Origin of the Book of Mormon

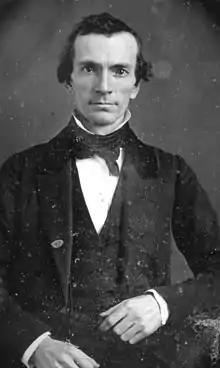
Oliver Cowdery

Oliver Cowdery was a third-cousin of Lucy Mack Smith, Joseph Smith's mother. A pastor who lived near Cowdery, Ethan Smith, had written "View of the Hebrews", another work that has been posited as a source for the Book of Mormon. Cowdery served as scribe during the transcription of the Book of Mormon, and was one of the Three Witnesses to the golden plates. Cowdery later resigned and was excommunicated in 1838, then re-joined the LDS Church in 1848.